The High Priestess

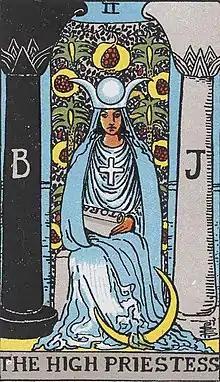
The High Priestess or The Popess (II) in the Rider–Waite Tarot, depicted with the pillars of Boaz and Jachin

The High Priestess (II) is the second Major Arcana card in cartomantic Tarot decks. It is based on the 2nd trump of Tarot card packs. In the first Tarot pack with inscriptions, the 18th-century woodcut Tarot de Marseilles, this figure is crowned with the Papal tiara and labelled "La Papesse", the Popess, a possible reference to the legend of Pope Joan.